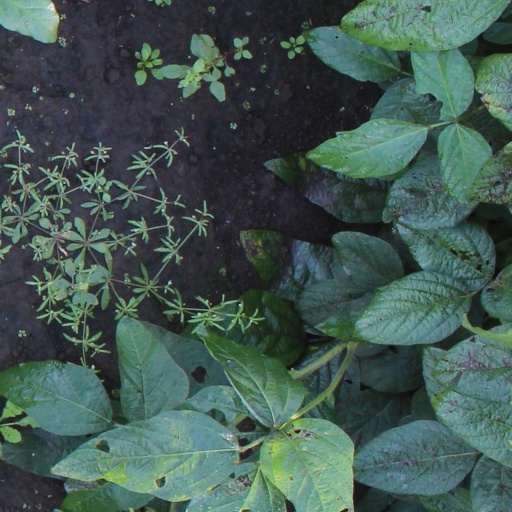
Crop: soybean